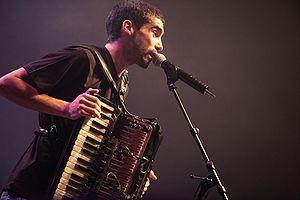
Les Ogres de Barback est un groupe français auto-produit créé en 1994 et dont les membres sont quatre frères et sœurs. Chacun étant multi-instrumentiste, la couleur des chansons est très variée.
Fred Burguière, né en 7 février 1976 à Soisy-sous-Montmorency, est un auteur-compositeur-interprète français.